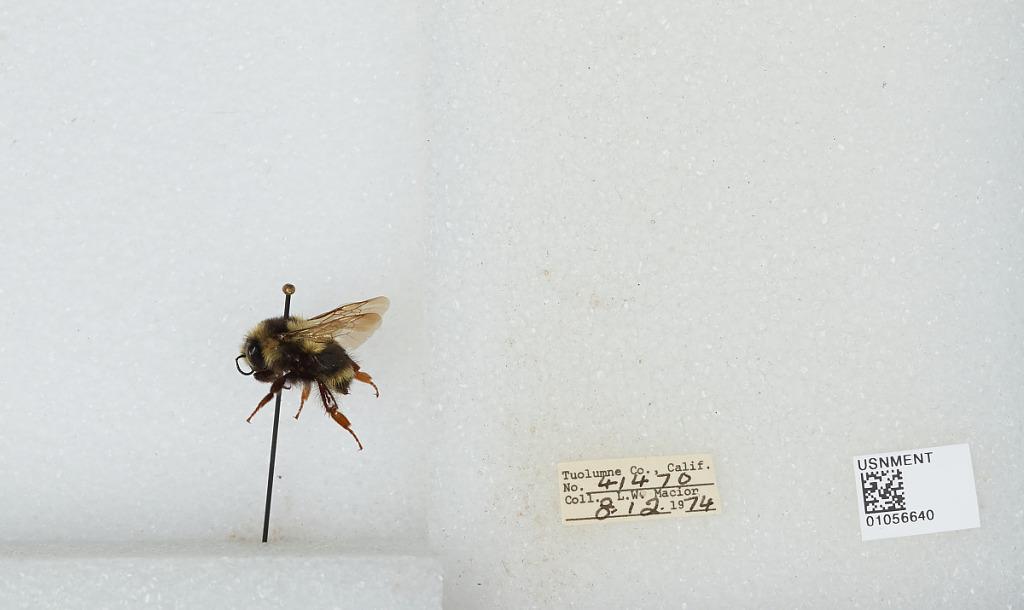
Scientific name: Bombus bifarius nearcticus
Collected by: L. Macior
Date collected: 1974-8-12
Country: United States
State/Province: California
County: Tuolumne
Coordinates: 38.02, -119.93